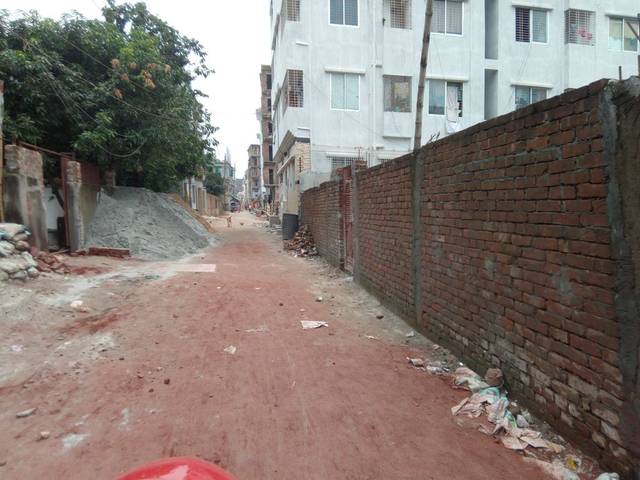
Region: Bangladesh
Coordinates: 23.756, 90.353